School of Dental Sciences, Newcastle University

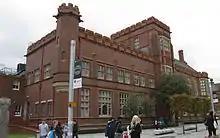
The former home of the Sutherland Dental School - now used by Northumbria University.

The Dental School and Hospital was founded by six dentists and opened on 22 April 1895 in order to provide dental treatment to the public. The Dental School and Hospital became affiliated with the College of Medicine in connection with Durham University from 1911 until 1937, after which it joined Armstrong College, to form King's College, Durham. In 1963 King's College became the University of Newcastle upon Tyne. The university now uses the name "Newcastle University".